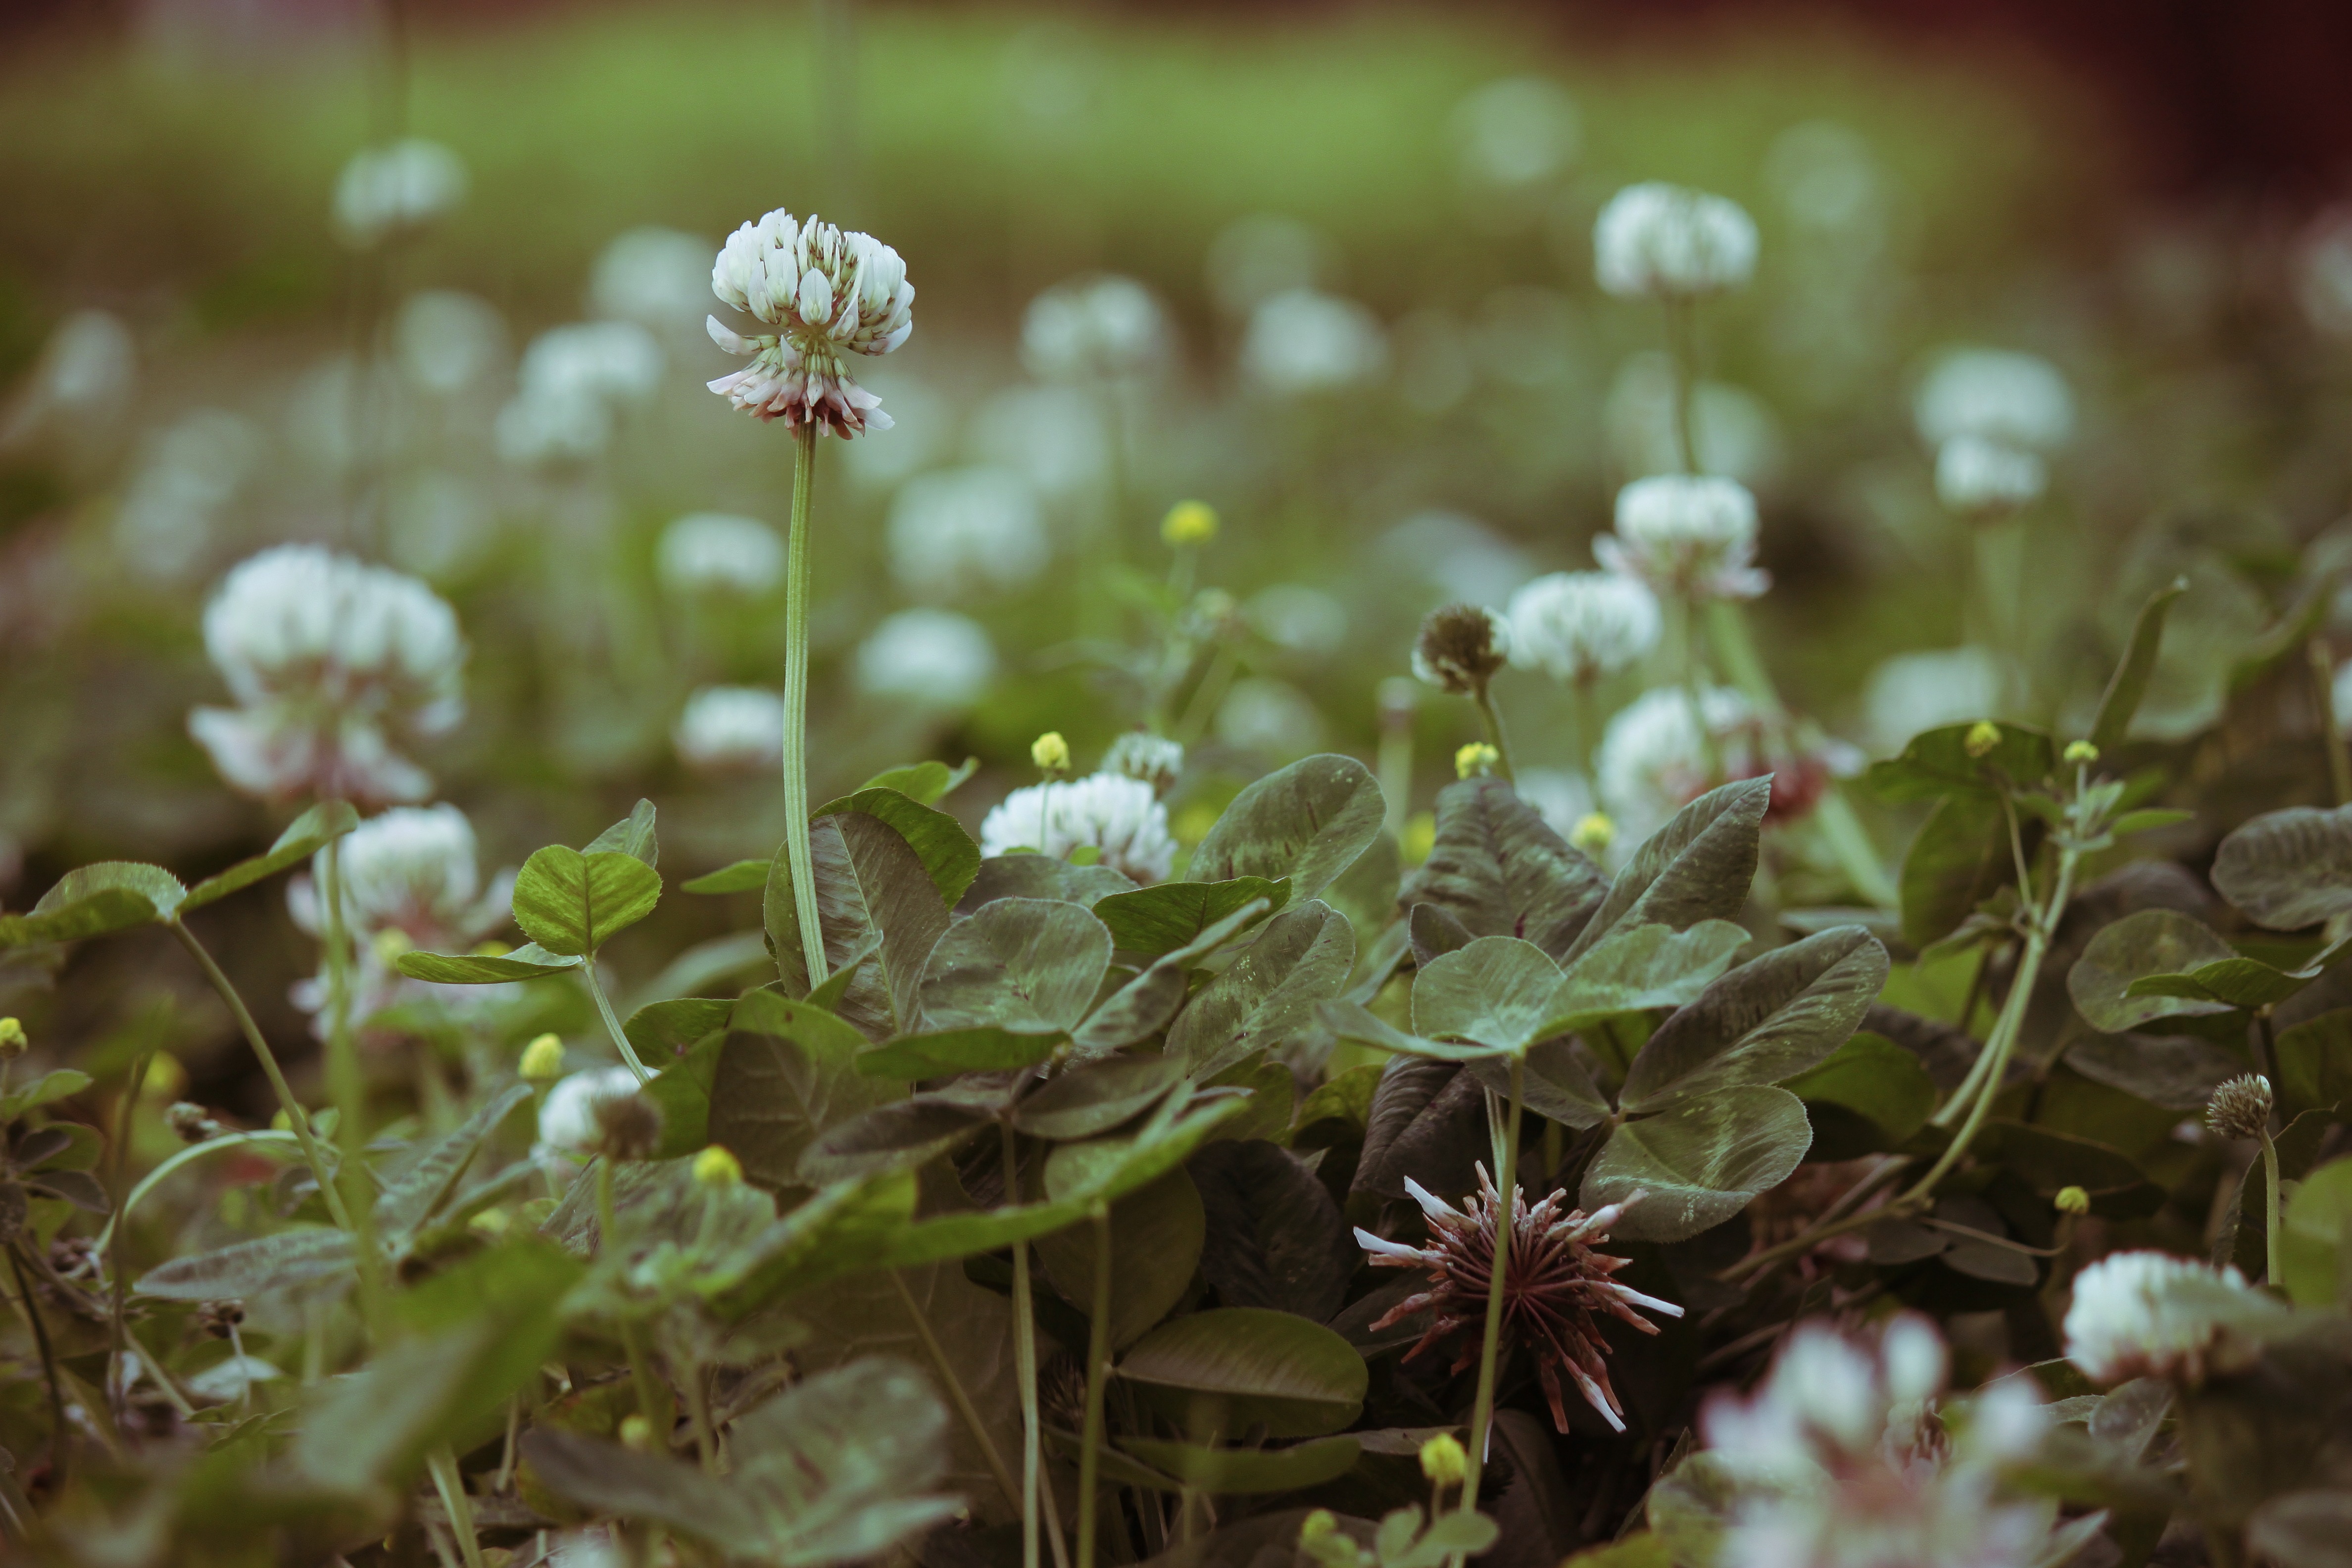
nature, blossom, plant, sunlight, leaf, flower, petal, wild, green, botany, flora, wild flower, clover, wildflower, close up, macro photography, flowering plant, plant stem, land plant